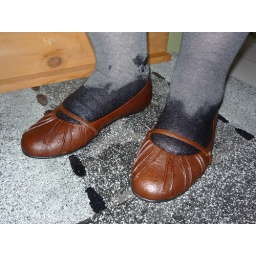
Wet flats after walking in puddle and in water along sidewalk